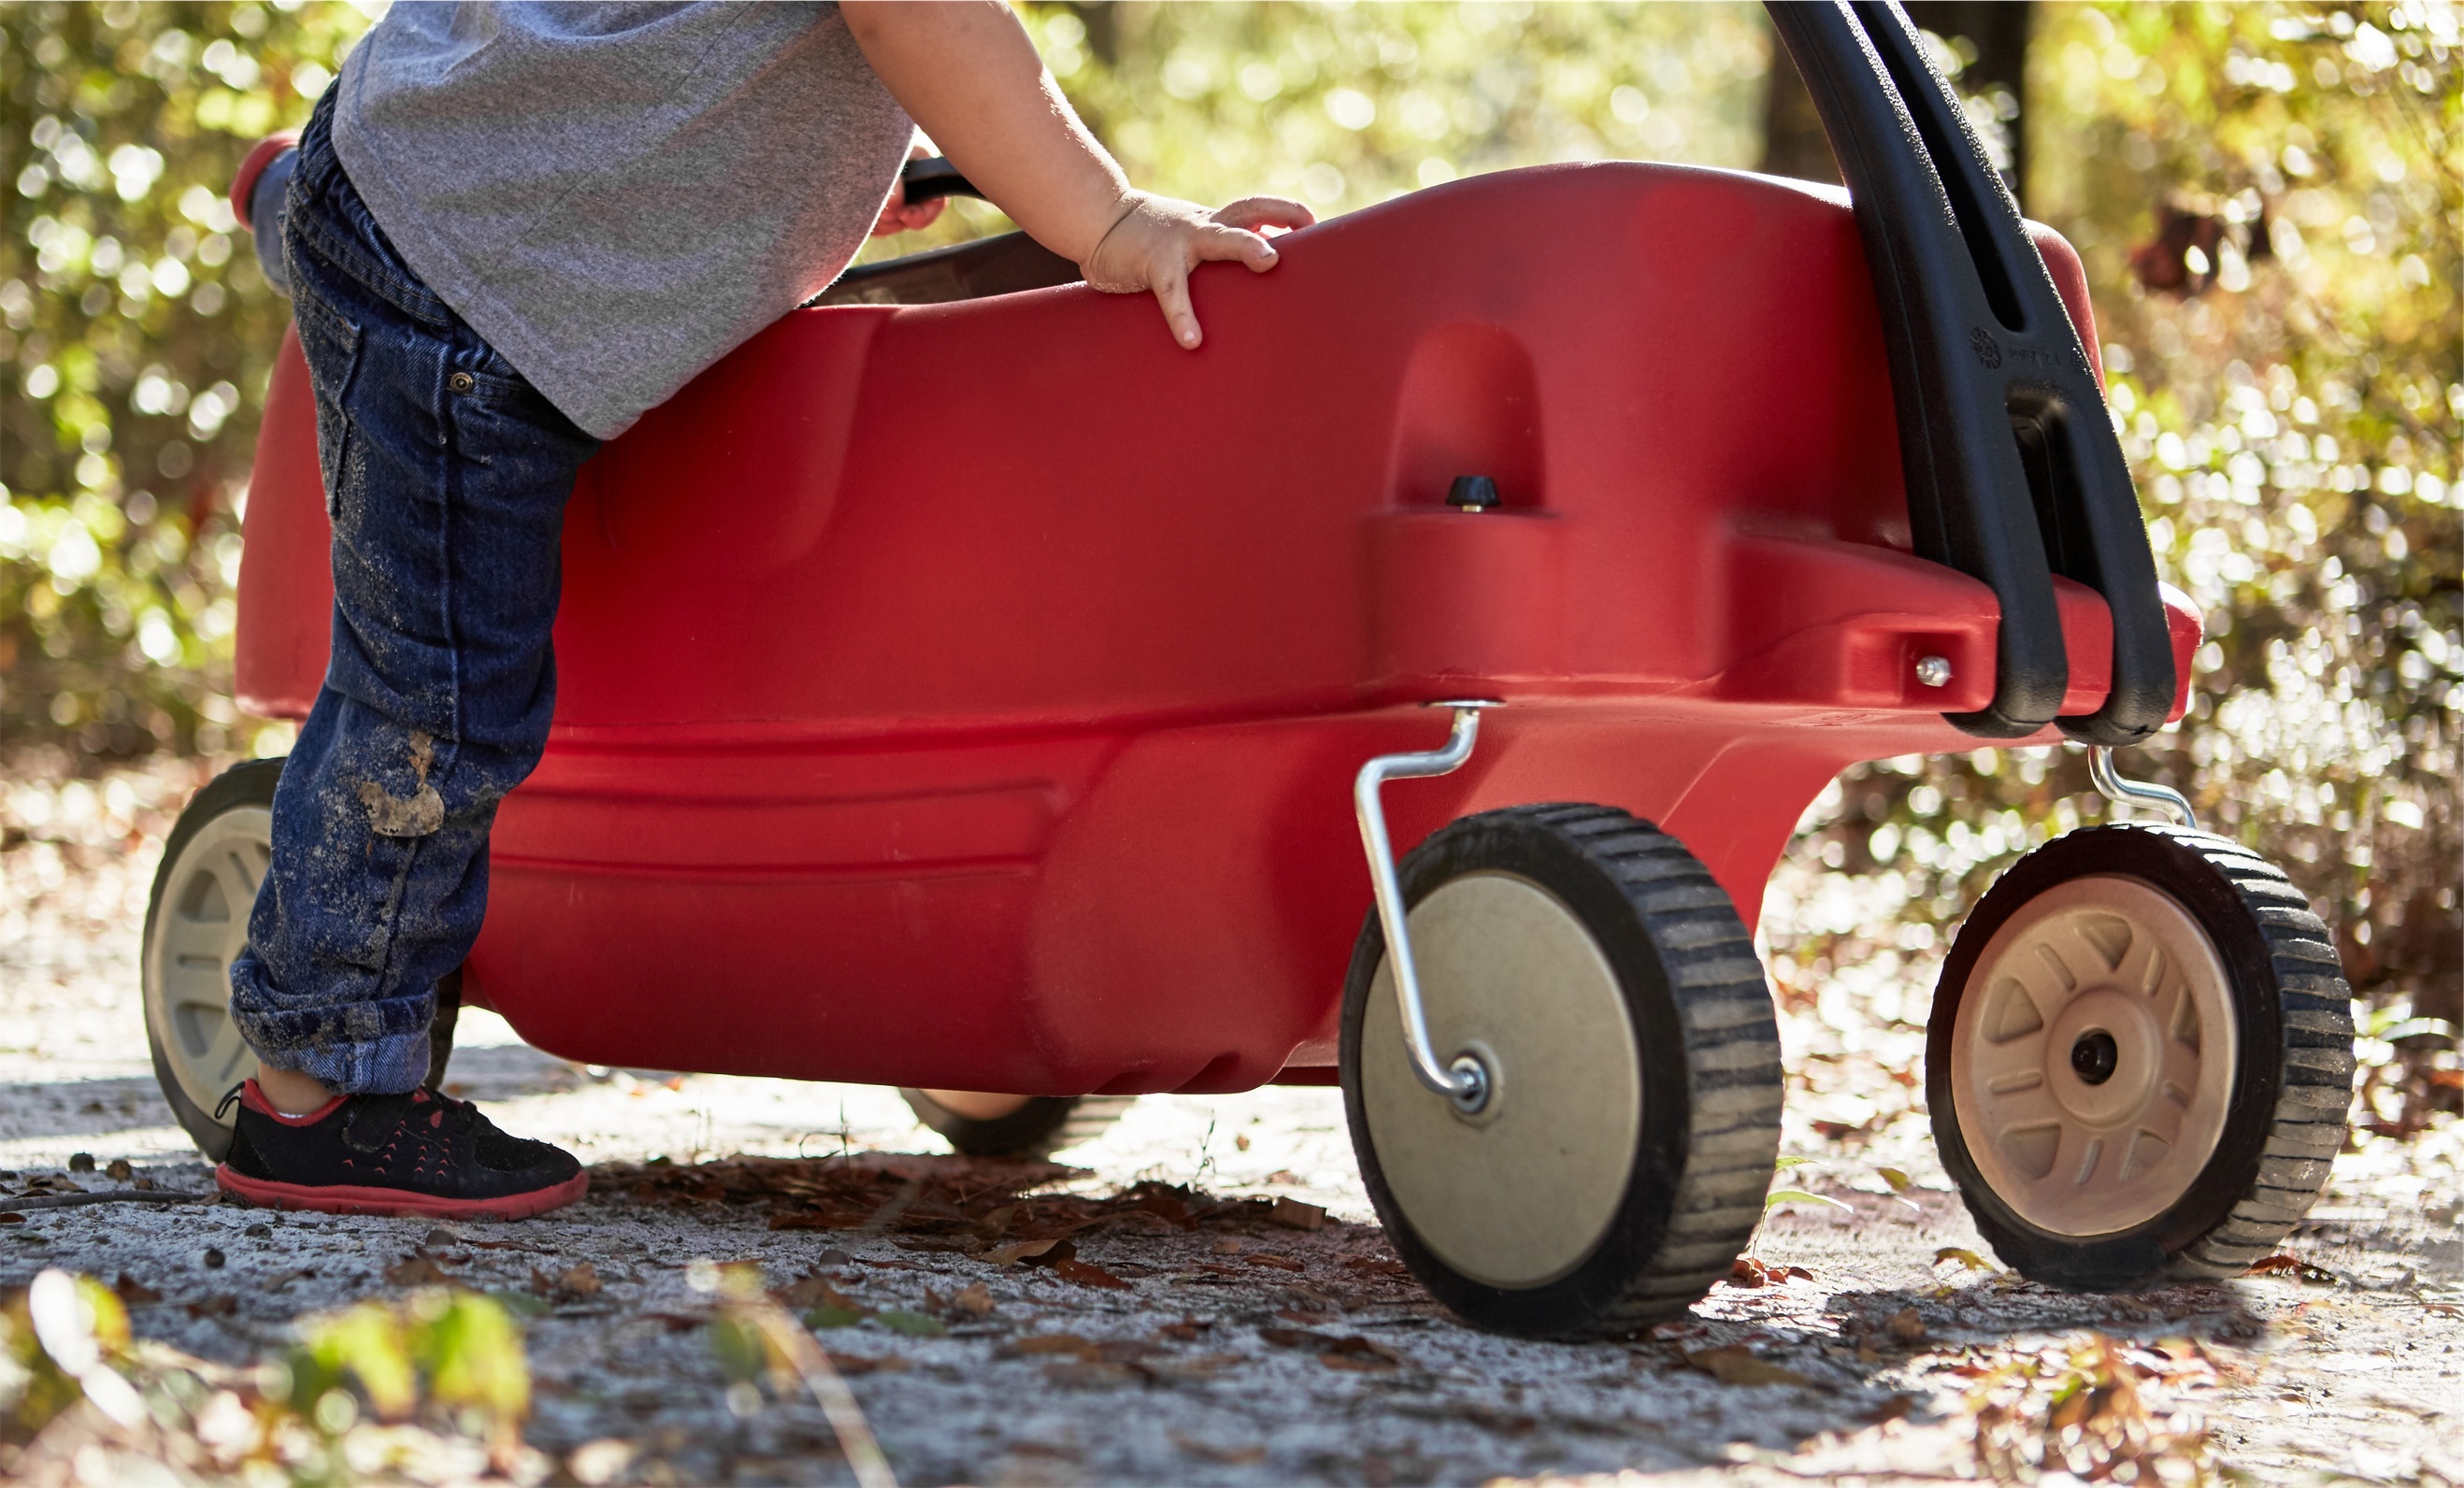
lawn, wagon, boy, kid, tool, red, vehicle, child, playing, fun, lawn mower, city car, outdoor power equipment